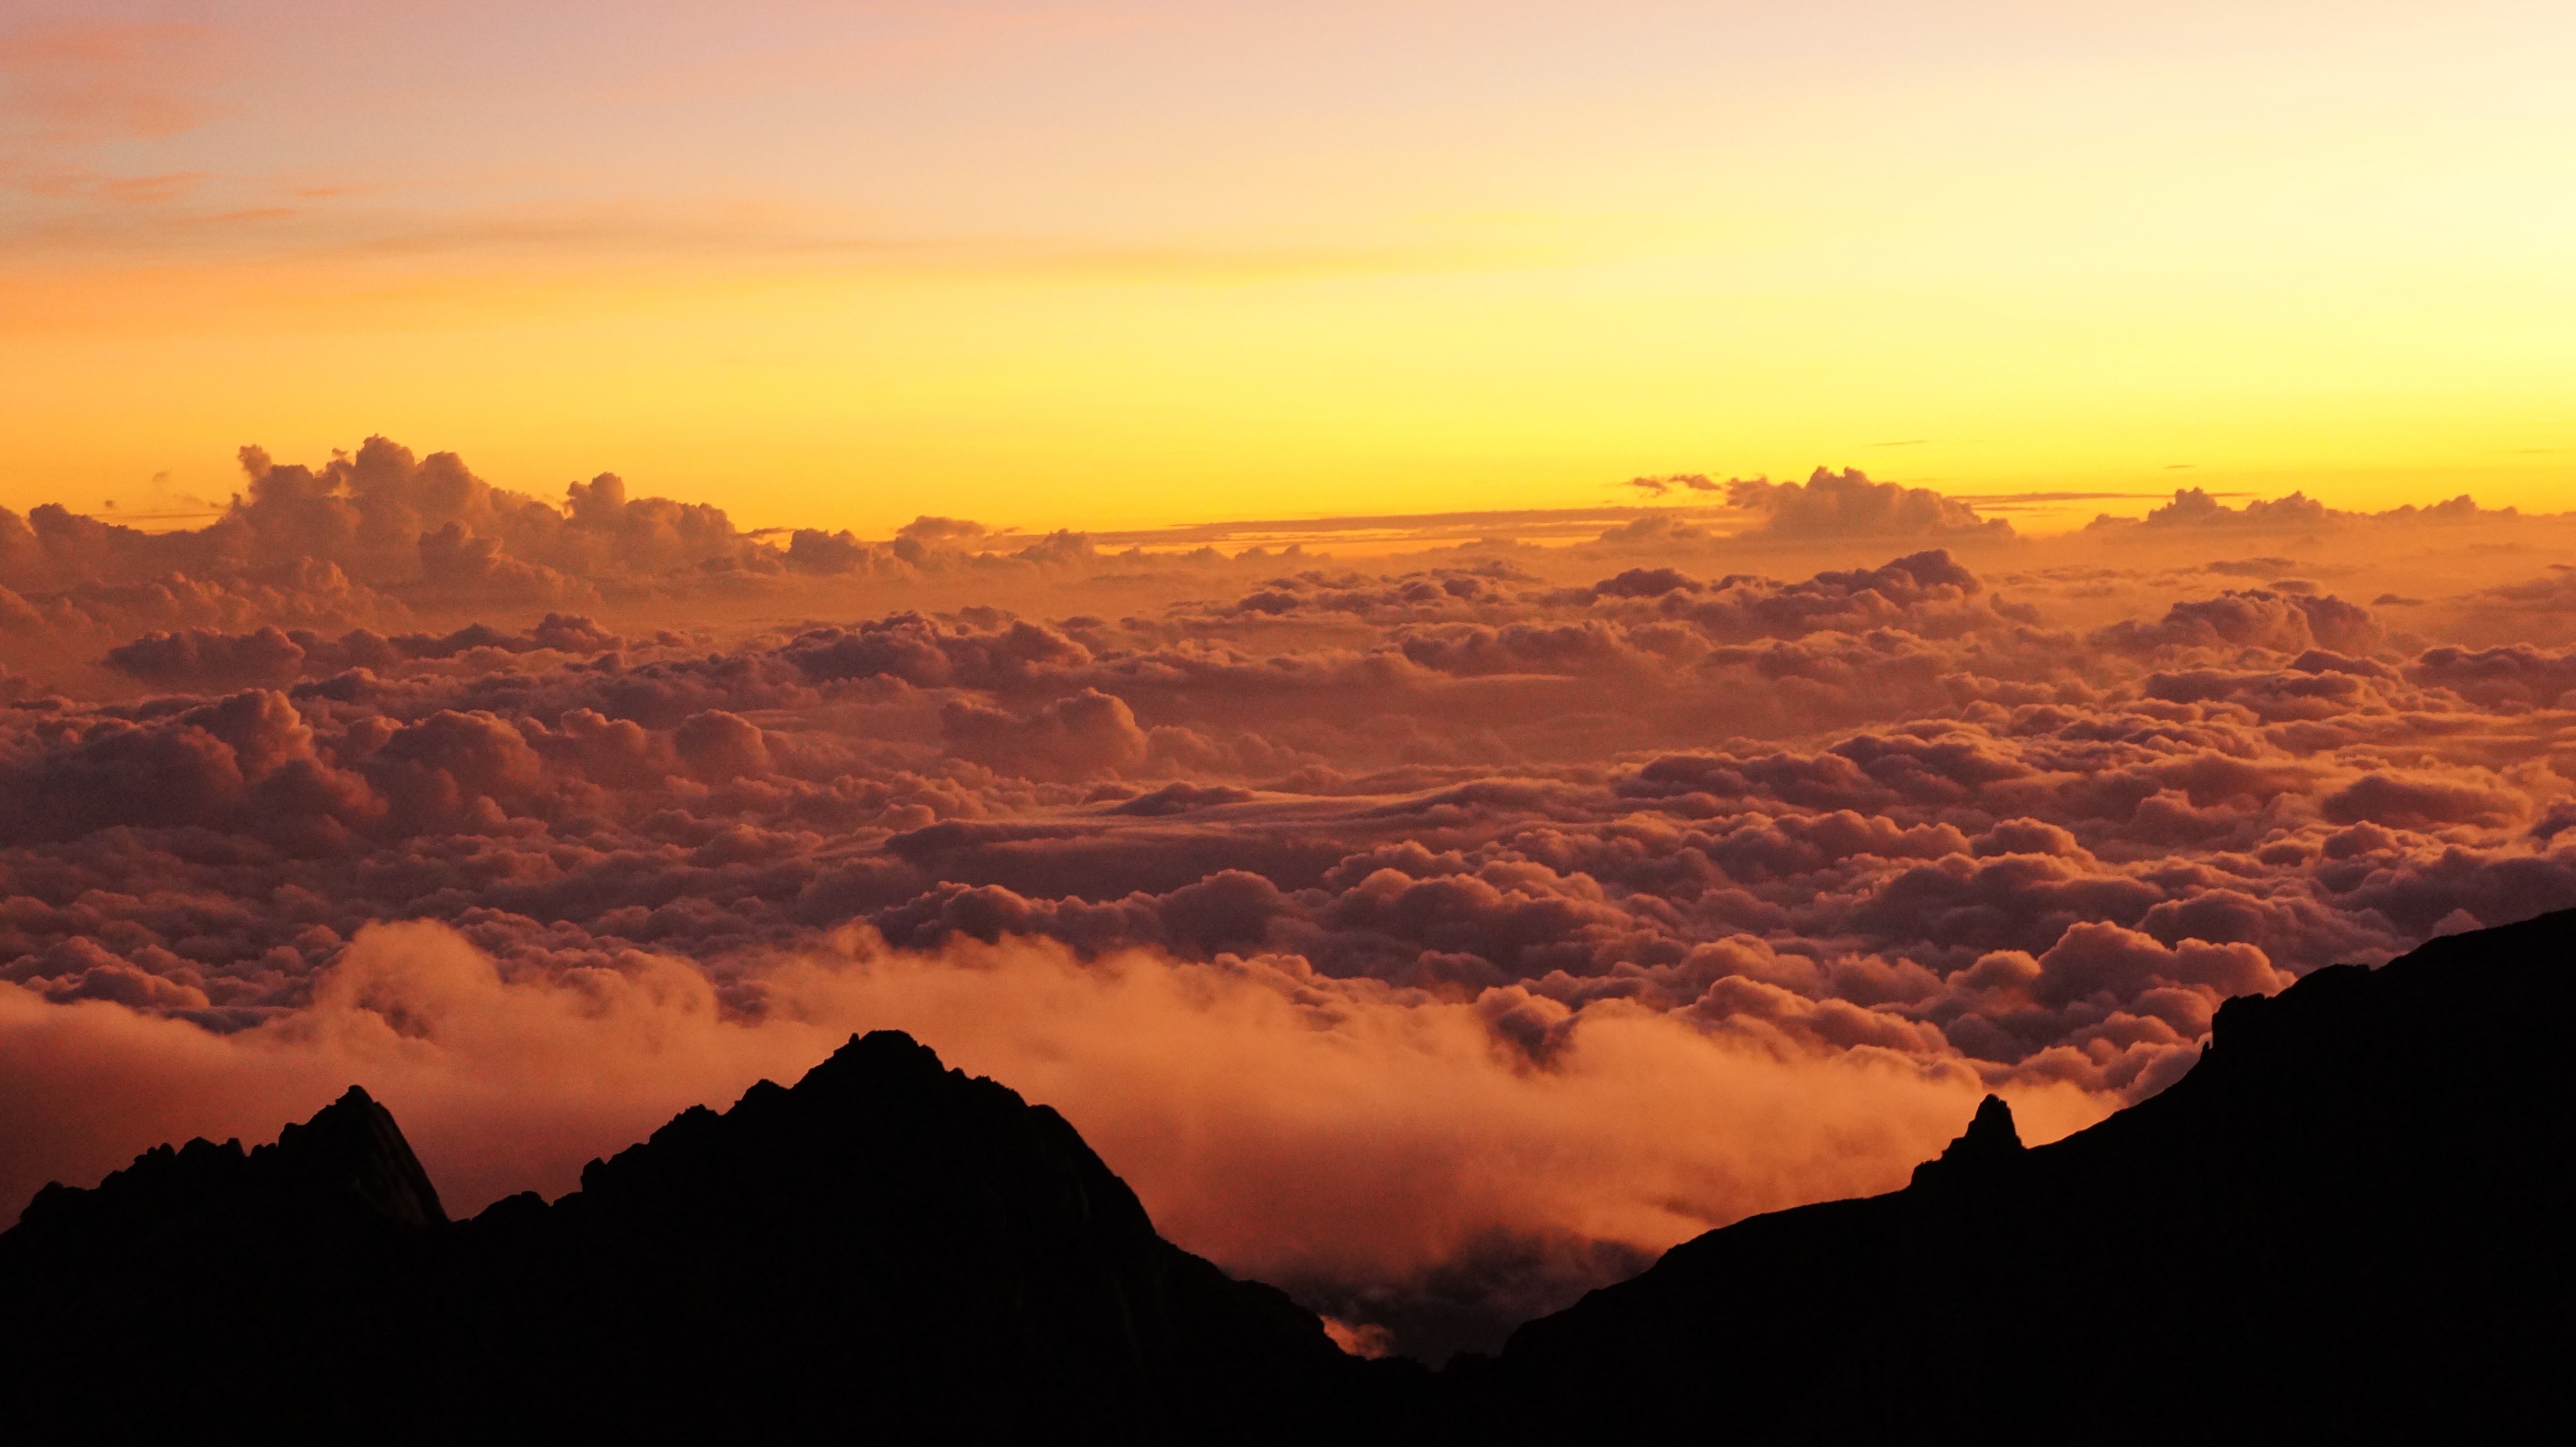
landscape, nature, horizon, mountain, cloud, sky, sun, sunrise, sunset, sunlight, morning, hill, view, dawn, peak, valley, mountain range, dusk, evening, clouds, mountains, plateau, borneo, afterglow, landform, kinabalu, atmospheric phenomenon, mountainous landforms